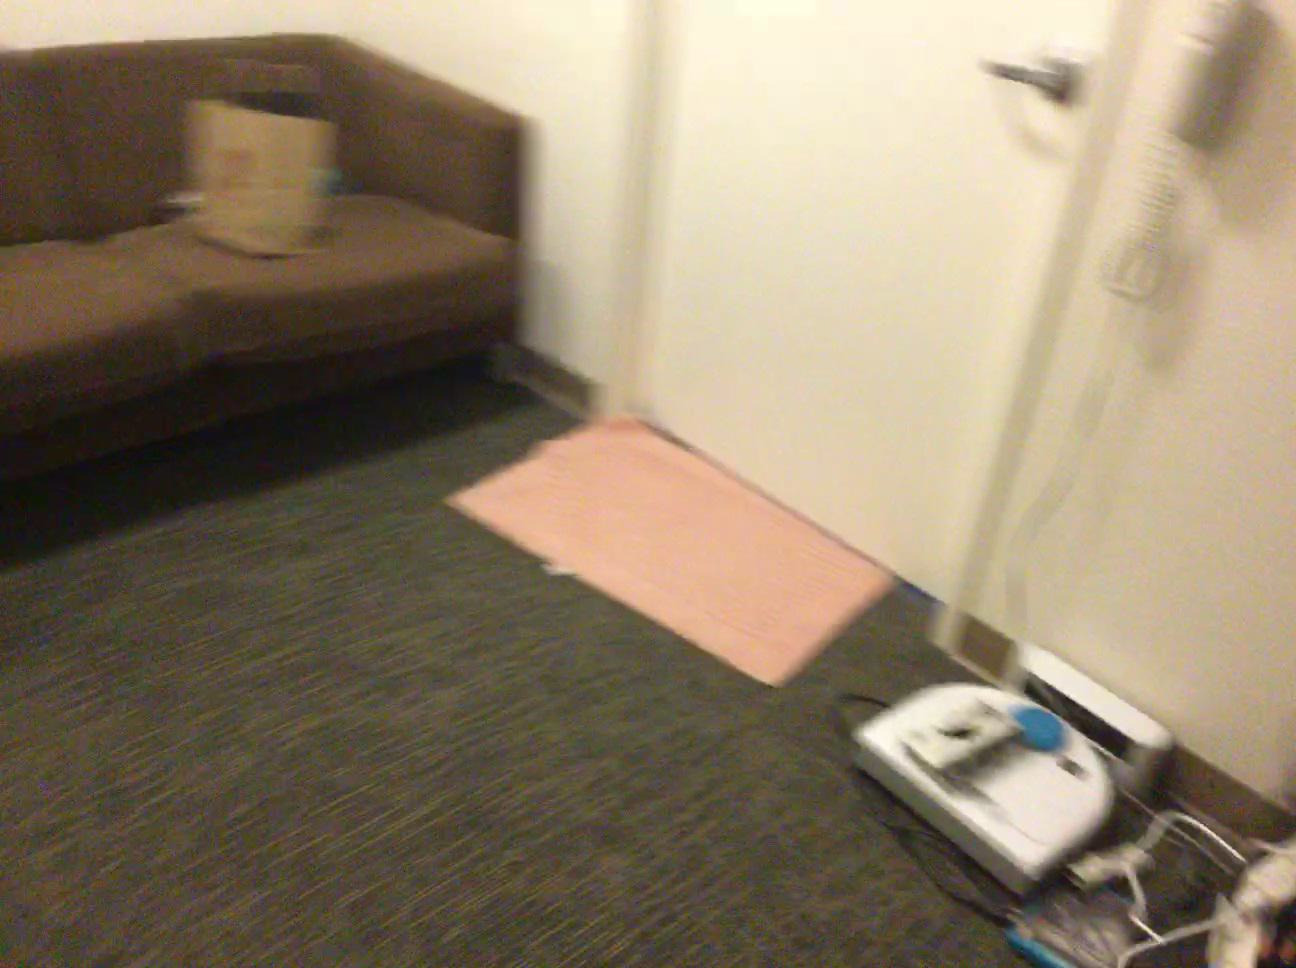
Question: In the image, there is the carpet. Pinpoint several points within the vacant space situated left of the carpet from the world's perspective. Your final answer should be formatted as a list of tuples, i.e. [(x1, y1), ...], where each tuple contains the x and y coordinates of a point satisfying the conditions above. The coordinates should be between 0 and 1, indicating the normalized pixel locations of the points.
Answer: [(0.315, 0.729), (0.289, 0.694), (0.328, 0.670), (0.265, 0.662), (0.303, 0.640), (0.241, 0.631), (0.279, 0.611), (0.316, 0.592), (0.219, 0.602), (0.258, 0.583), (0.293, 0.565), (0.327, 0.549), (0.158, 0.594), (0.198, 0.574), (0.236, 0.557), (0.272, 0.540), (0.306, 0.524)]